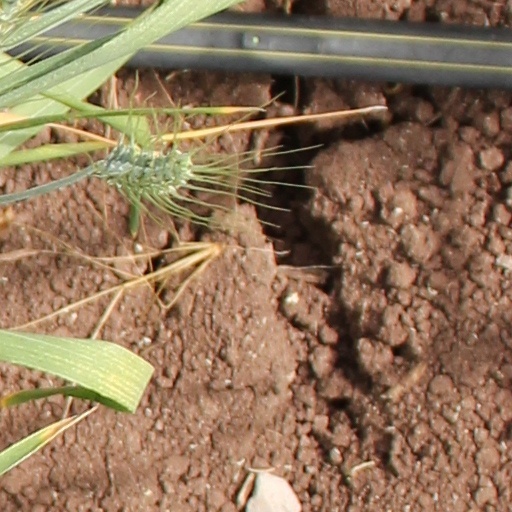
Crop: wheat